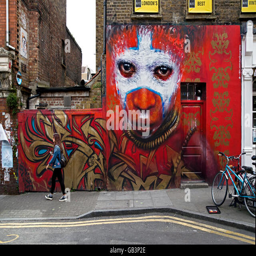
a young woman walks by a piece of street art by person